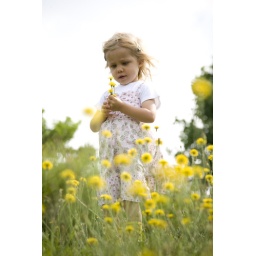
Jutta in a field of yellow flowers having the time of her life